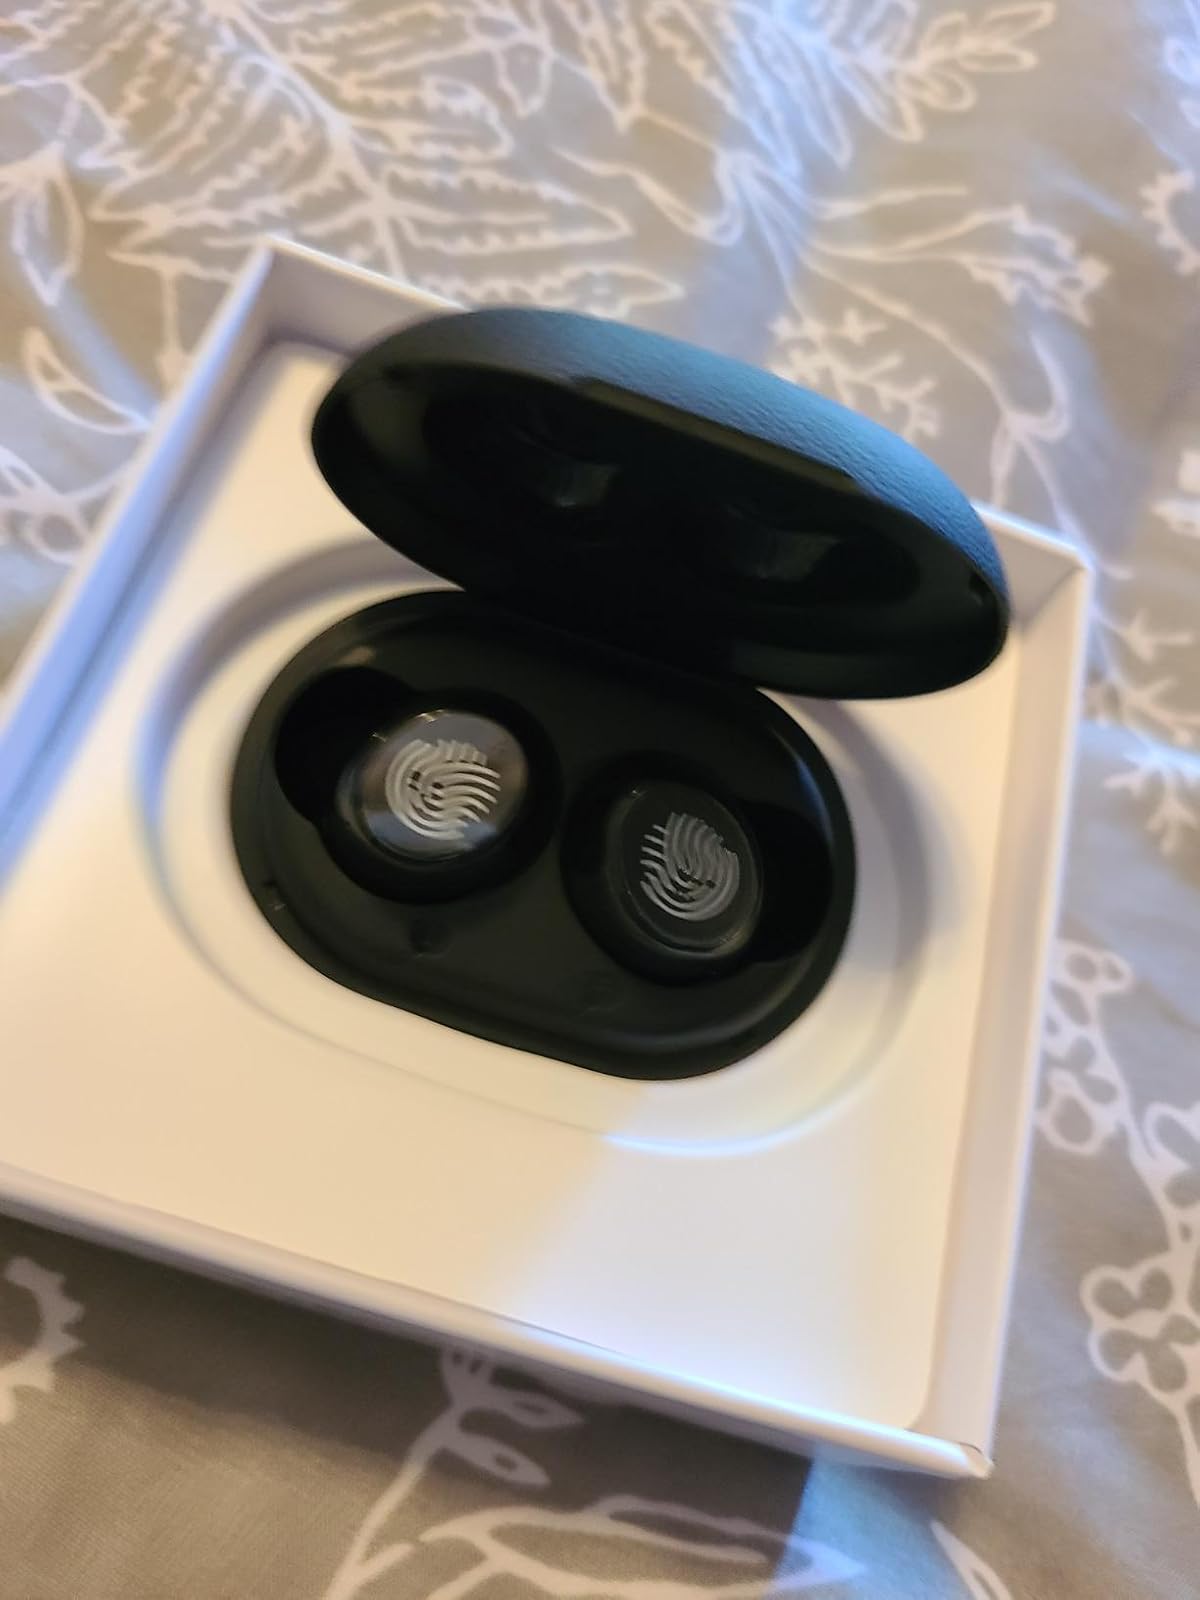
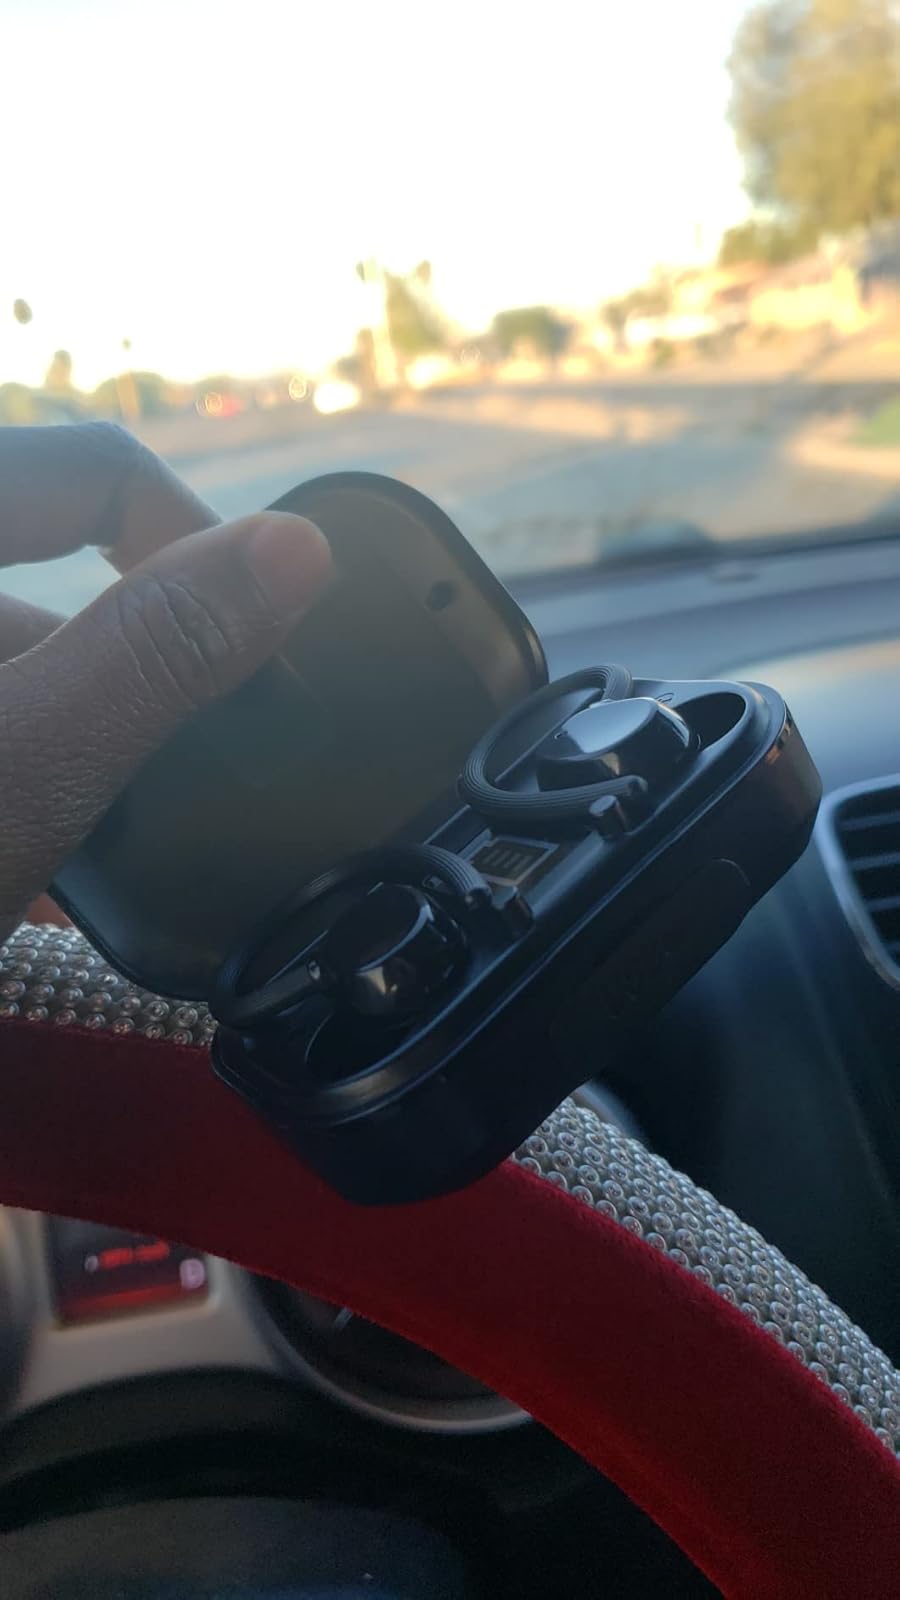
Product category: earbuds
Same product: no